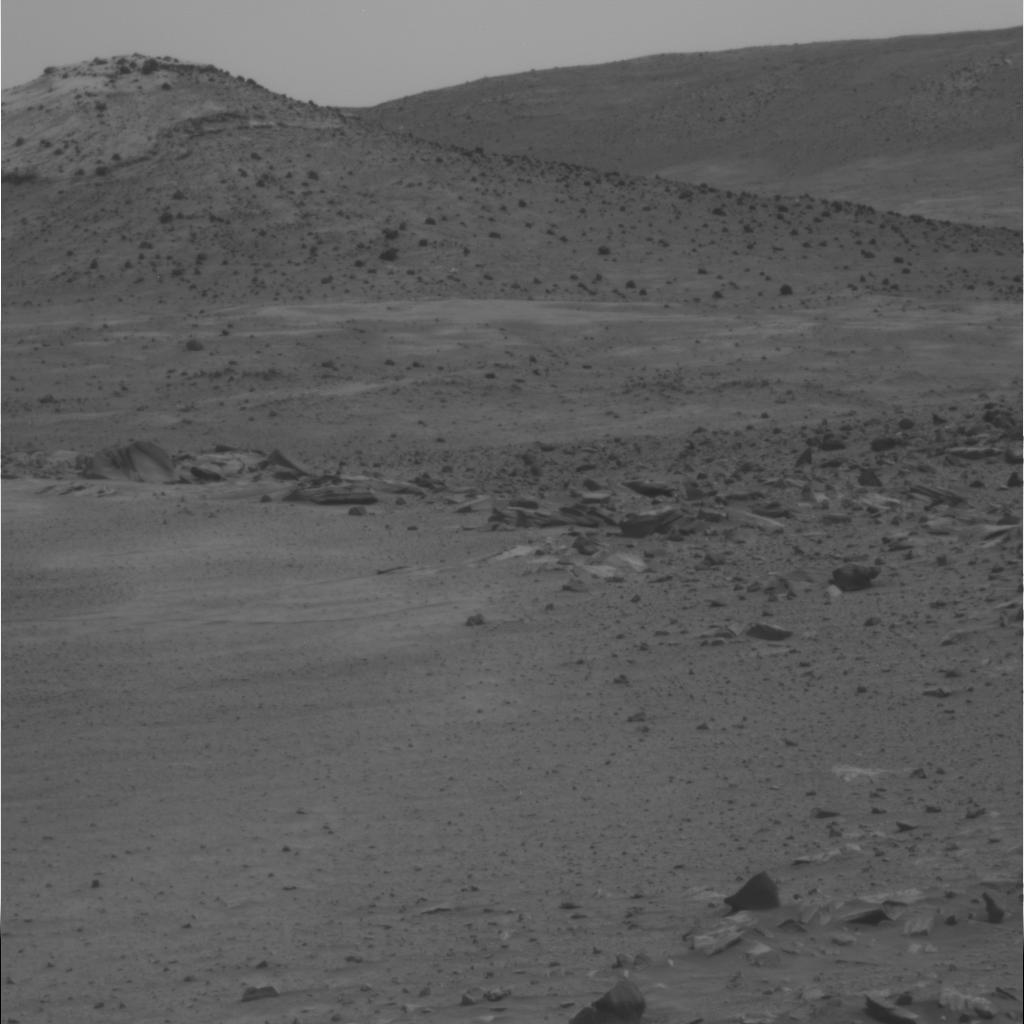
Surface features visible: Rock Outcrops, Float Rocks, Clasts, Soil, Distant Vista, Sky